Grégoire Saucy

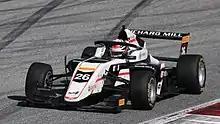
Saucy racing in the 2021 Formula Regional European Championship

For 2021, Saucy remained with ART Grand Prix competing in the Formula Regional European Championship by Alpine, the merger of the Formula Renault Eurocup and the Formula Regional European Championship. His teammates were Gabriele Minì and Thomas ten Brinke. He started the season off in a dominant fashion, winning the second race of the season at Imola and following that up with two victories in Barcelona. After a point-less round in Monaco and a disqualification from the lead in France, courtesy of a part having been reassembled in the wrong direction following post-race scrutineering, he returned to winning ways in the second race at Paul Ricard. The Swiss driver dominated the next weekend at the Circuit Zandvoort with two pole positions and two race wins. Saucy started the first race at Spa-Francorchamps in 24th courtesy of a mixed-up qualifying session, but he was able to fight back to eighth by the checkered flag. He started the second race from pole and achieved his seventh victory of the season. In the seventh round of the campaign Saucy once again scored a race win, this time inheriting the top step of the podium after a penalty was handed to initial winner Franco Colapinto for track limit breaches. Saucy scored his first podium that was not a win in the next round, coming third in race 2 in Valencia, and went into the penultimate round with a 78-point gap on his closest rival Hadrien David. He then finished the first race at Mugello in fifth place, and with his French adversary ending up 23rd, Saucy was crowned champion with three races left to go. Saucy ended the season with a total of eight victories, eight podiums, 277 points and ten podiums, meaning that he stood on the podium after precisely half of all races.